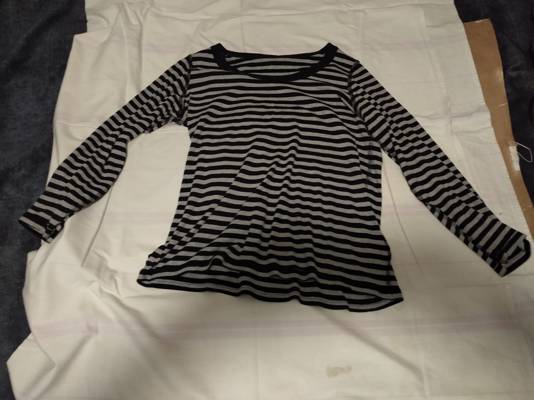
Waste category: clothes